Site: brandenburg
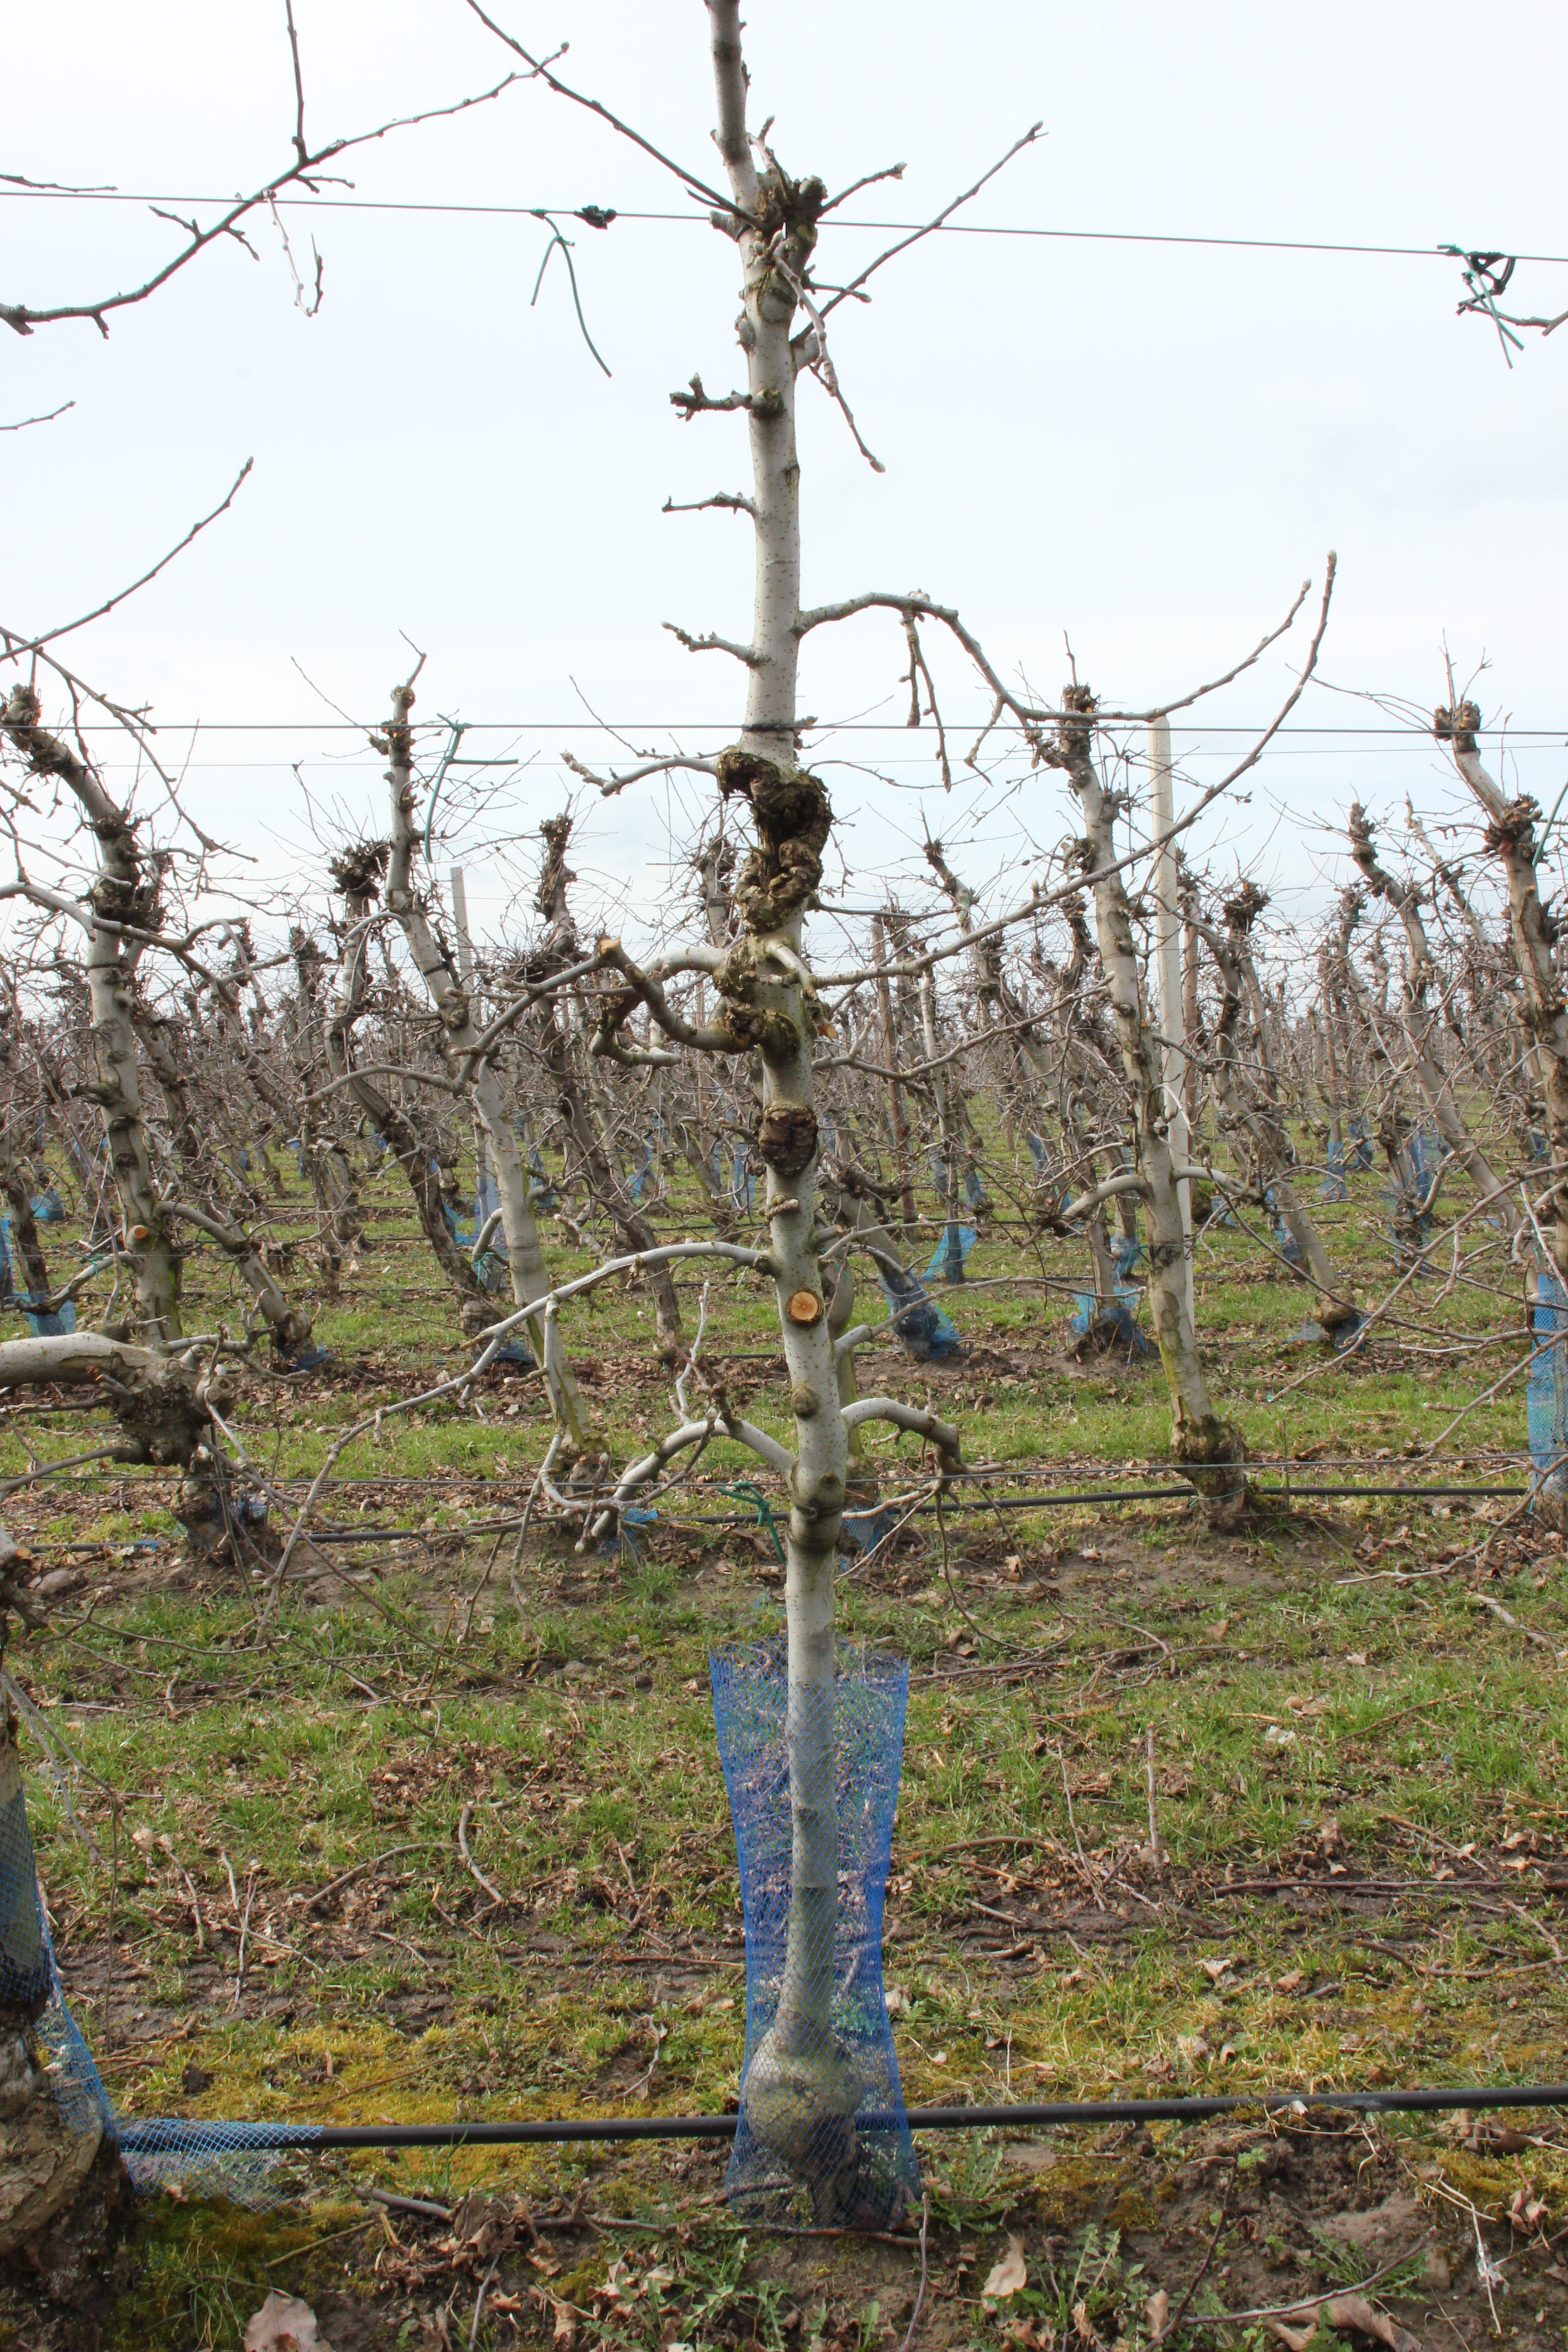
Growth stage (BBCH 01): Bud development